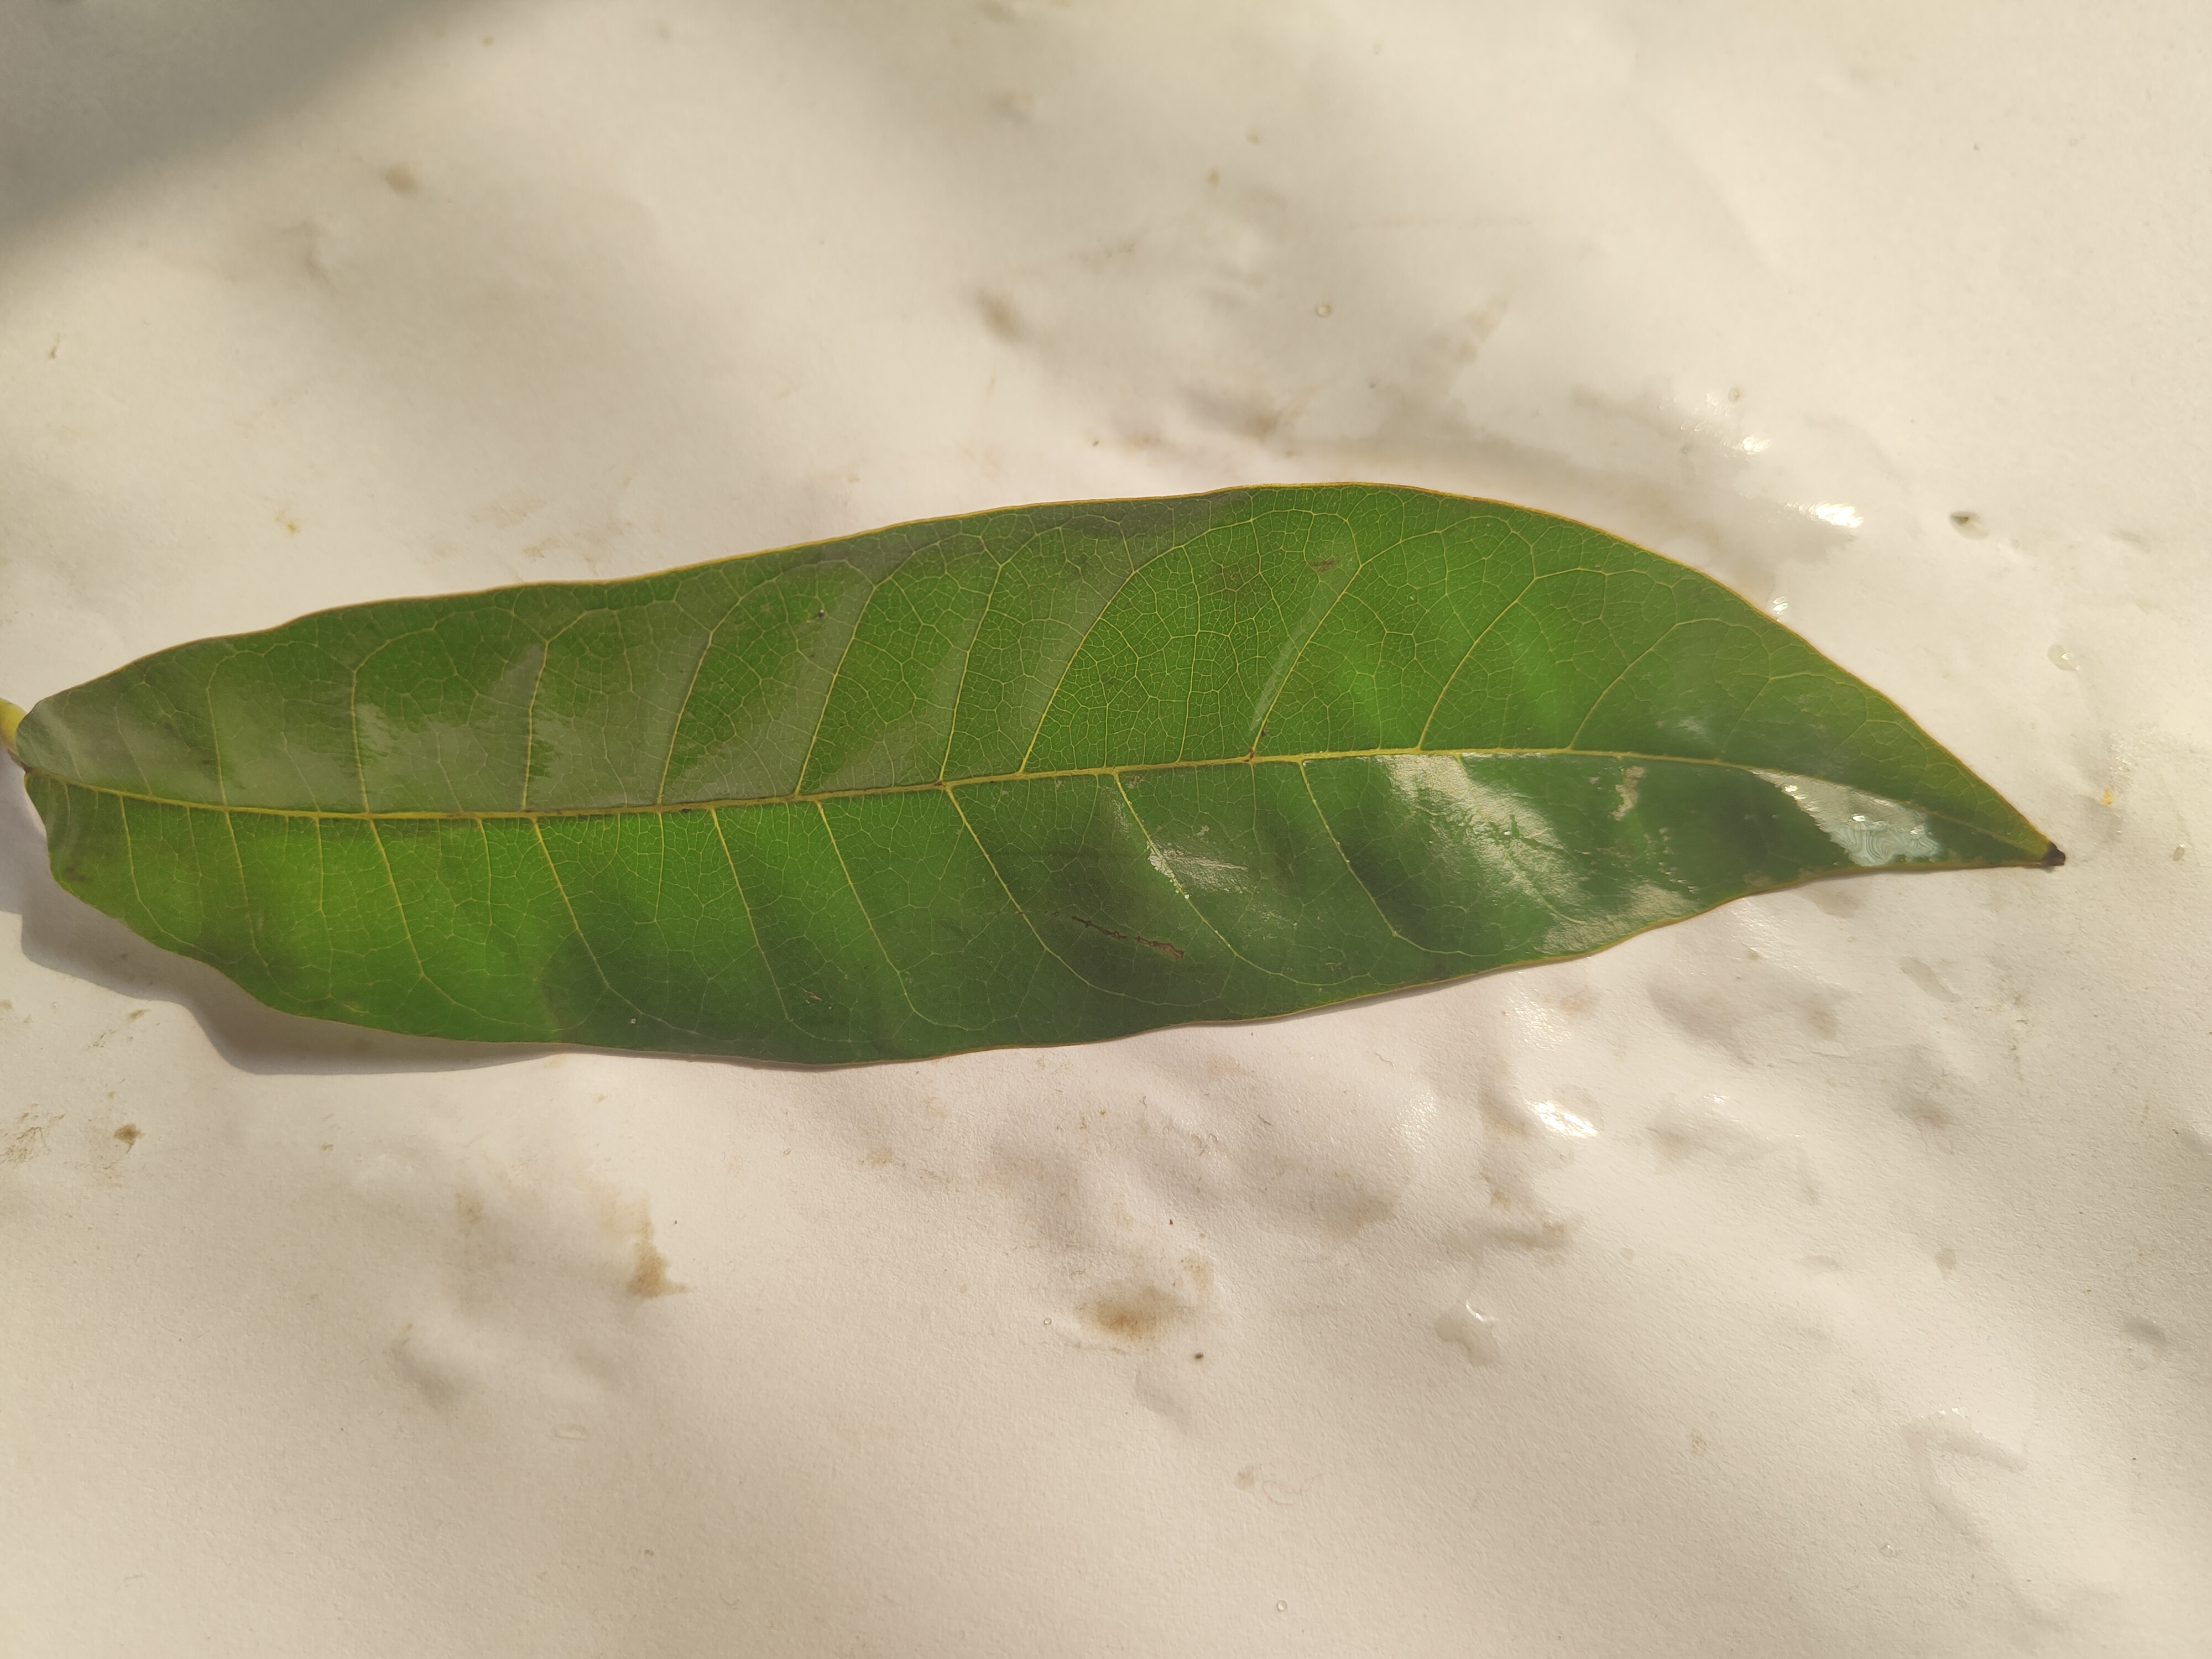
Leaf variety: Custard Apple